Gujarati kadhi

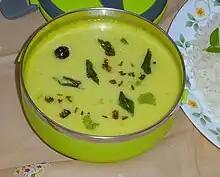
"Gujarati Kadhi" served with "Bhaat" (steamed rice)

When Barack Obama visited India he was served "Gujarati kadhi". Kadhi was included on the Chinese president's menu when he visited Ahmedabad. Kadhi has different varieties in India, due to which Gujarati kadhi is completely different from Sindhi Kadhi, Rajasthani Kadhi pakoda, Badi Kadhi or a UP Kadhi except that all are yoghurt based (except Sindhi kadhi which has a tamarind base). In Gujarat, it's served with khichdi or steamed rice.